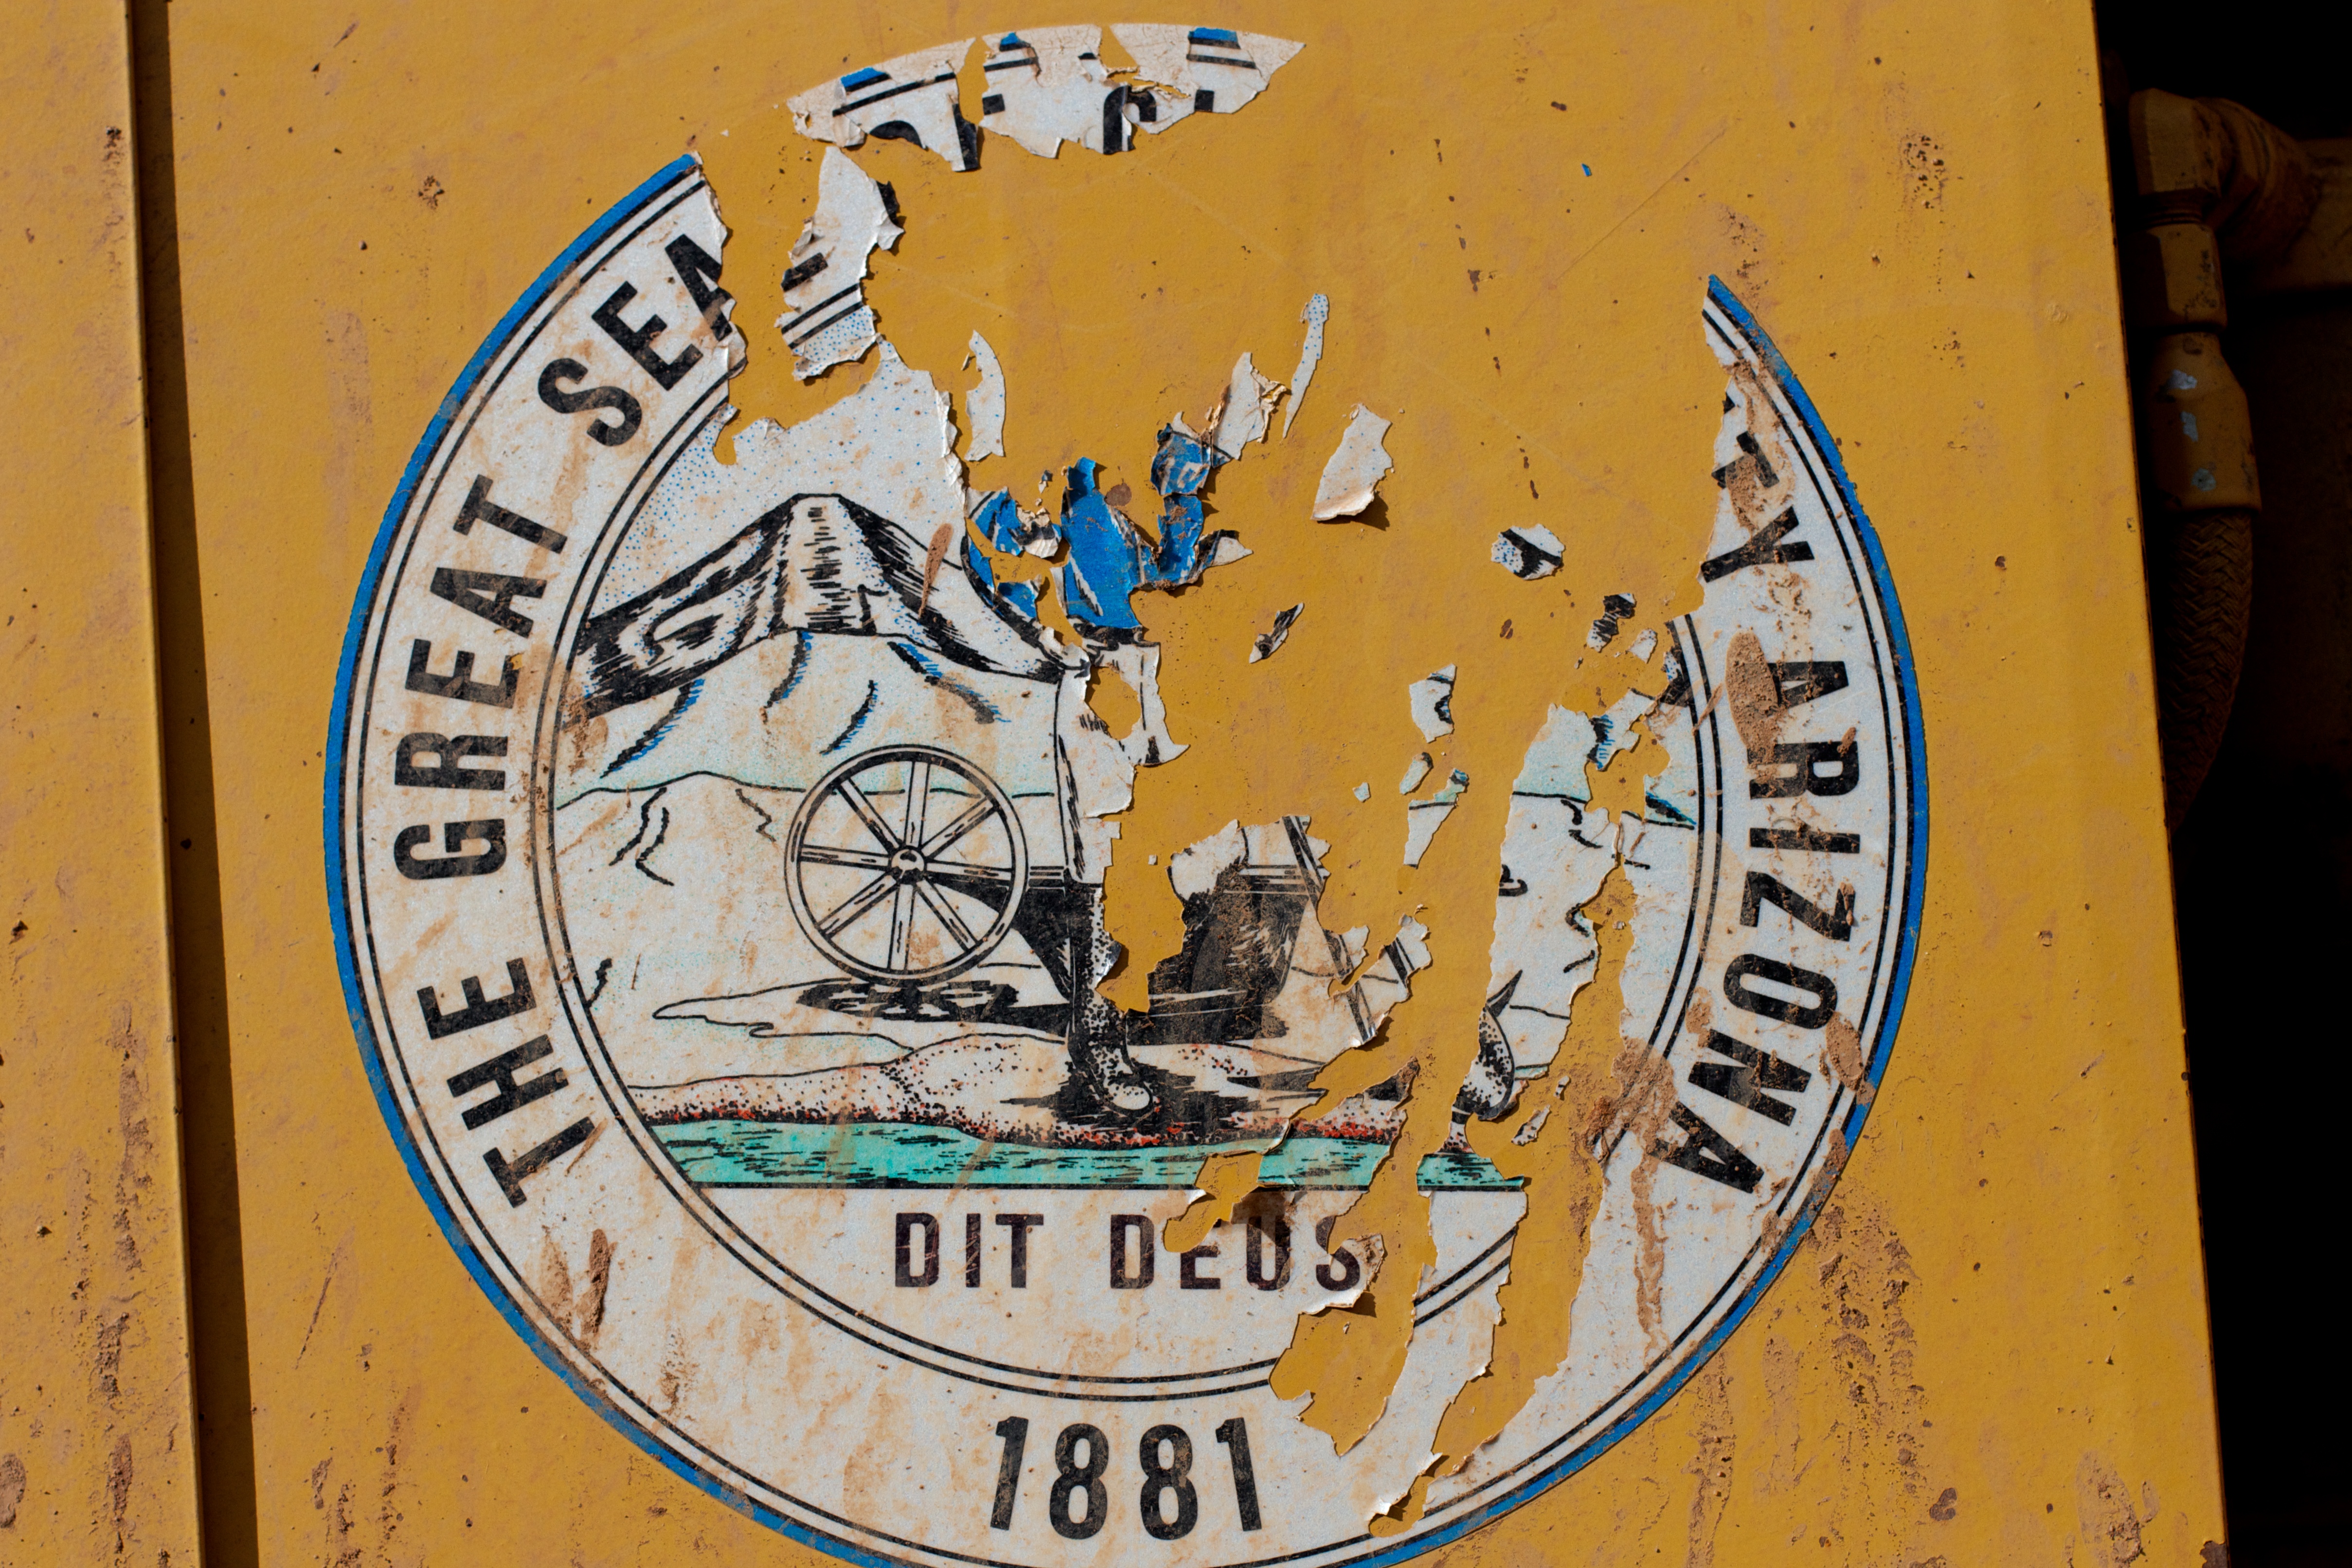
number, color, yellow, art, mural, shape